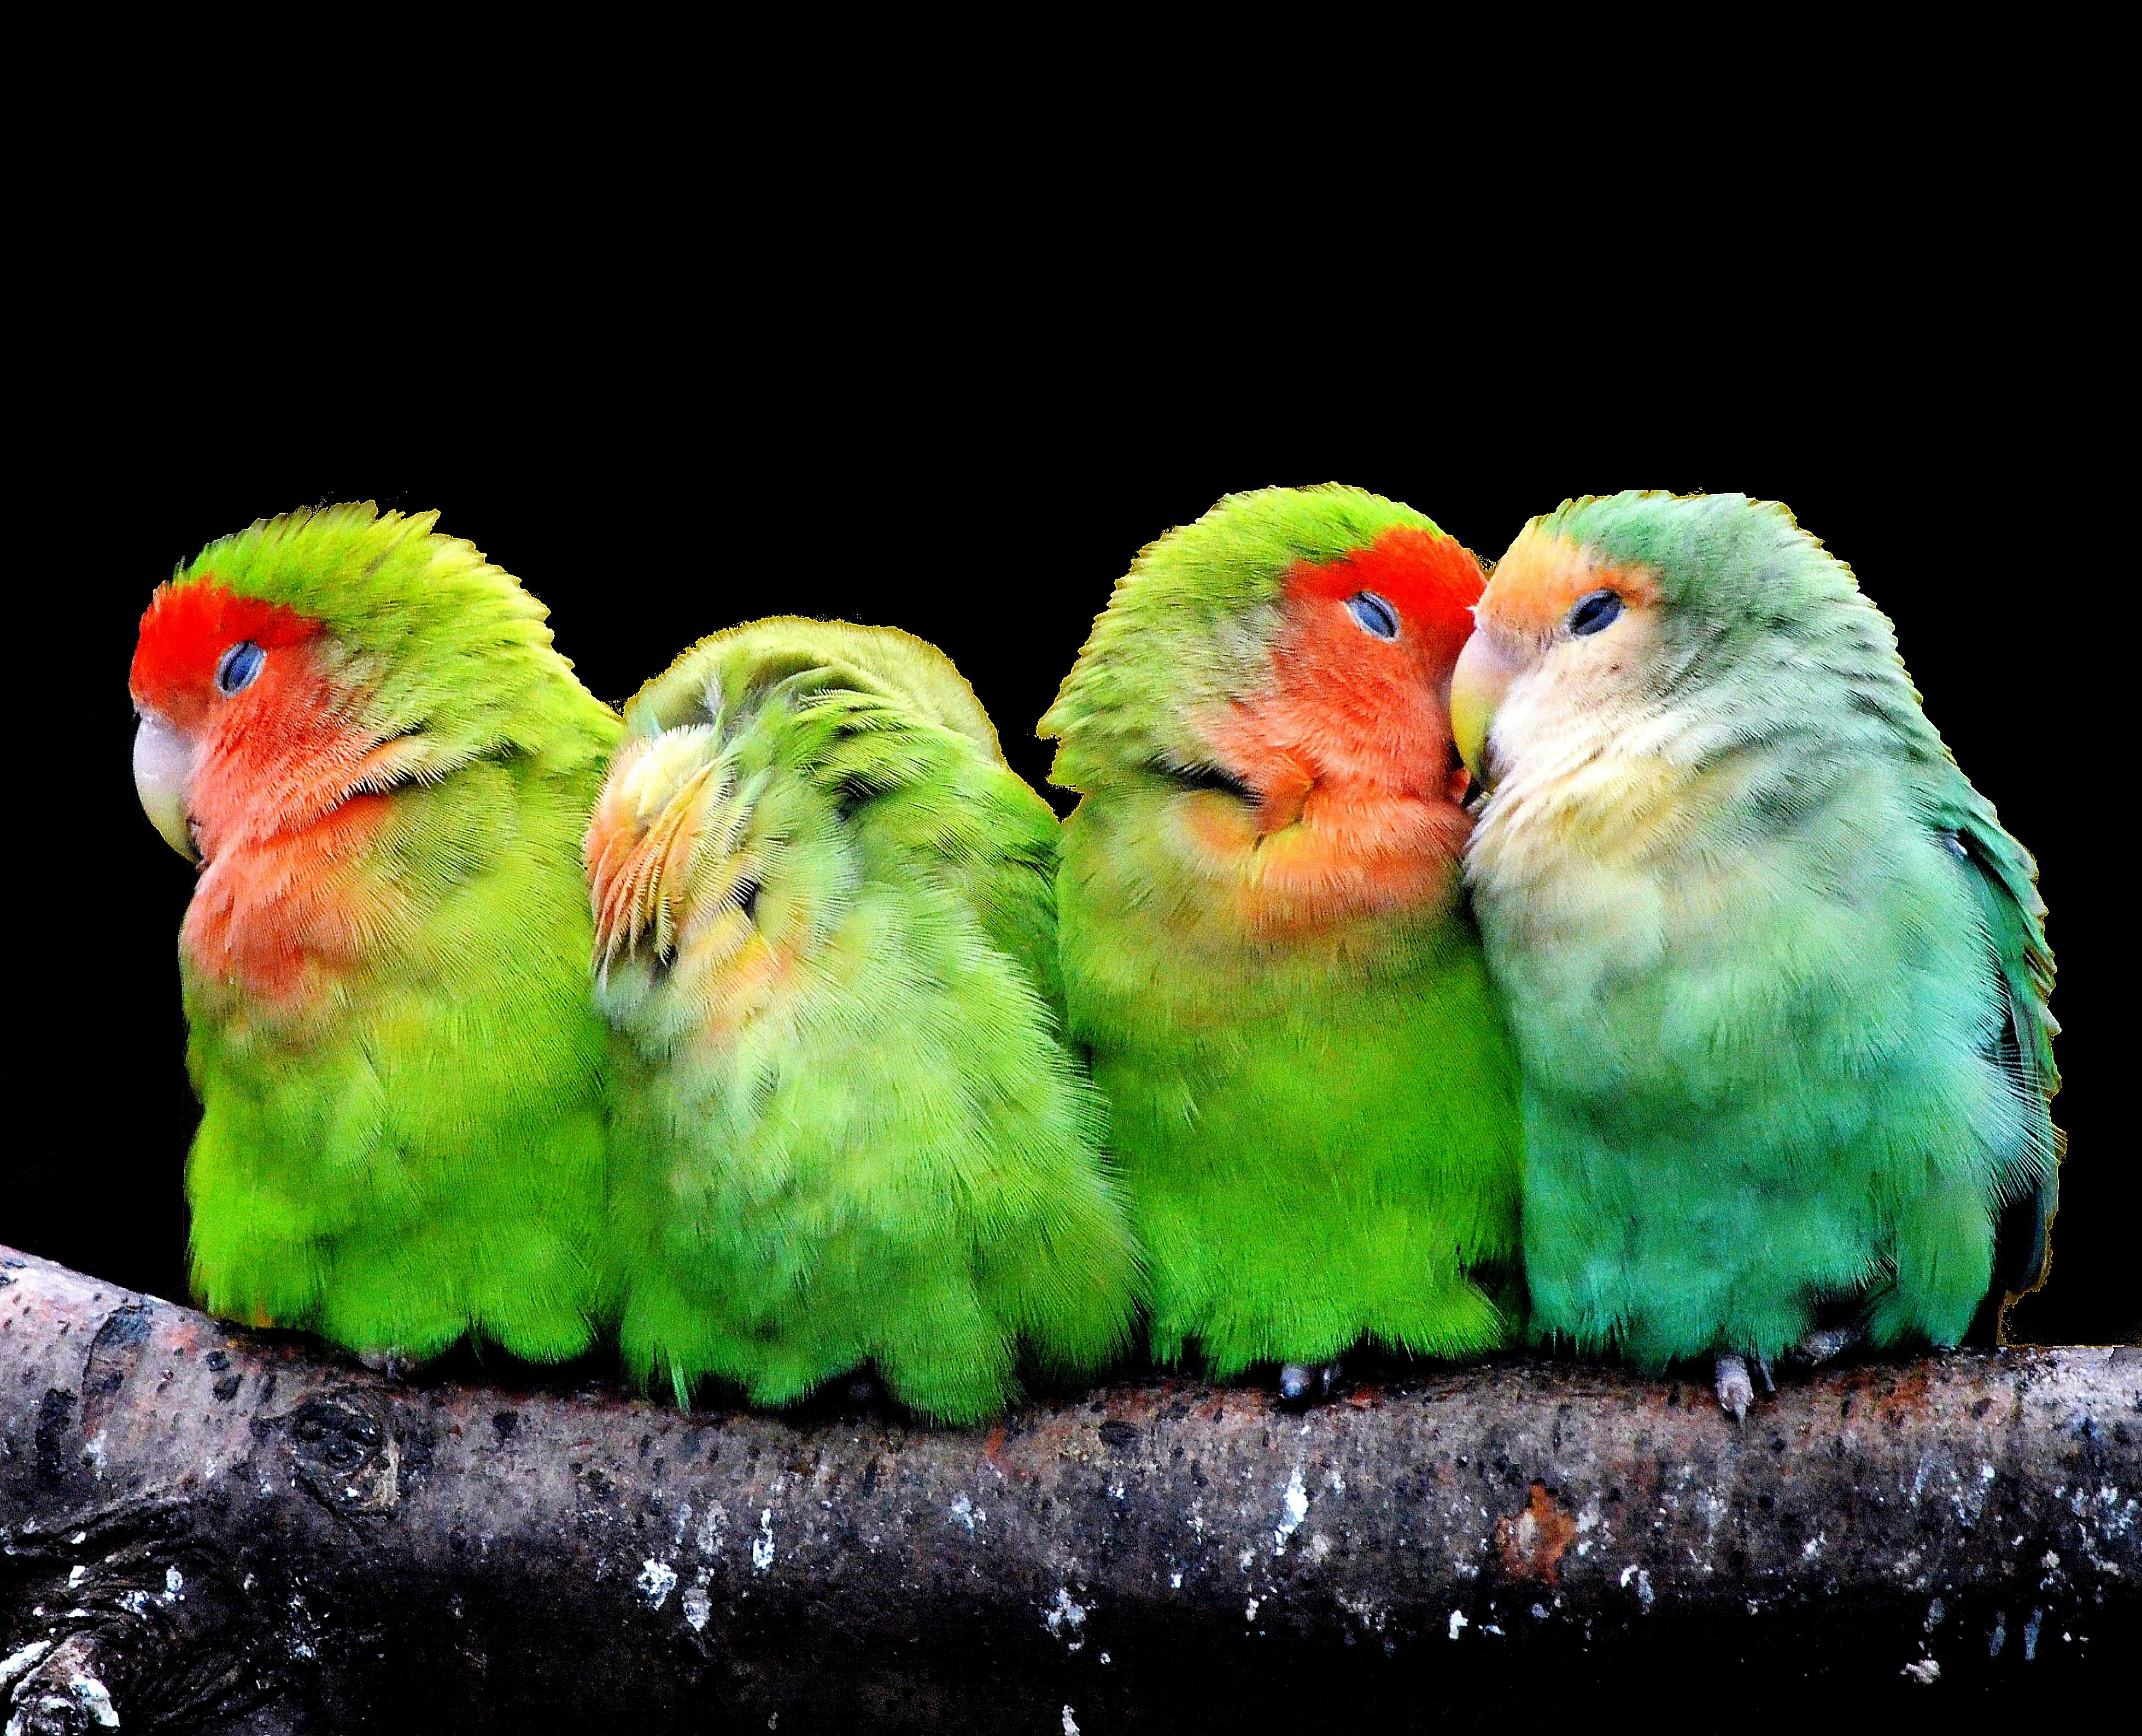
nature, bird, green, beak, colorful, fauna, lorikeet, lovebird, birds, vertebrate, parrot, parrots, parakeet, animal world, canaries, common pet parakeet